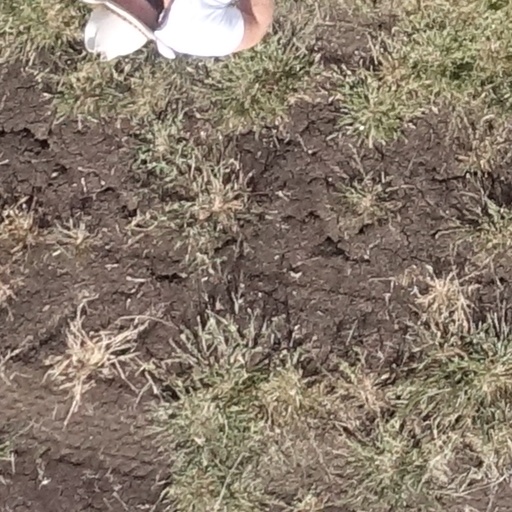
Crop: sorghum